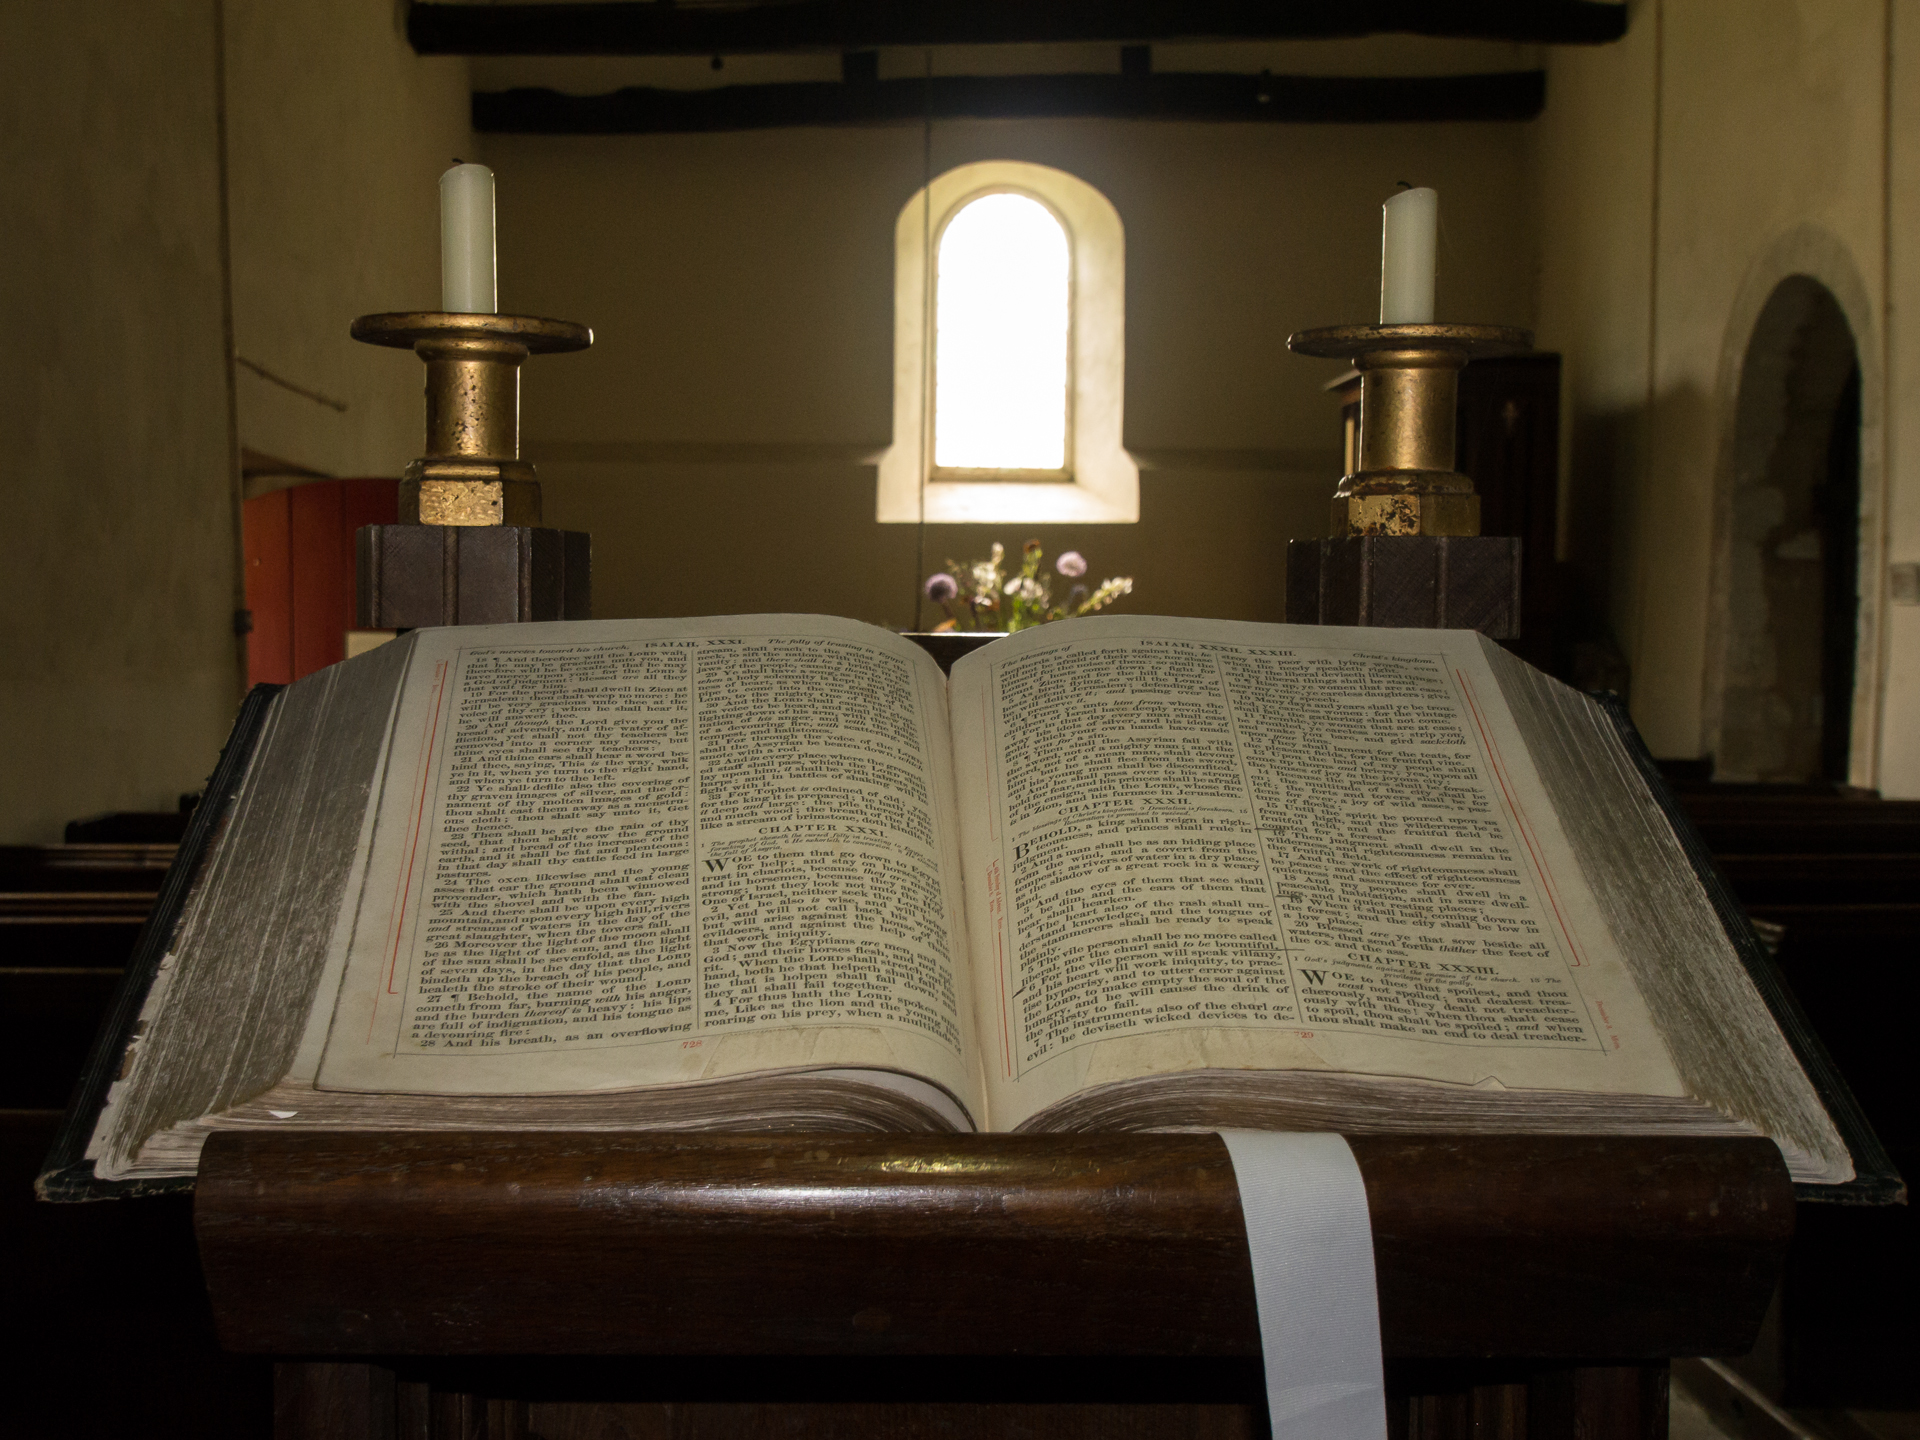
table, book, wood, home, cottage, church, living room, furniture, room, interior design, england, 2014, bed, stpeter, panasoniclumixg5, olympusm918mm, sussex, southdowns, eastmarden